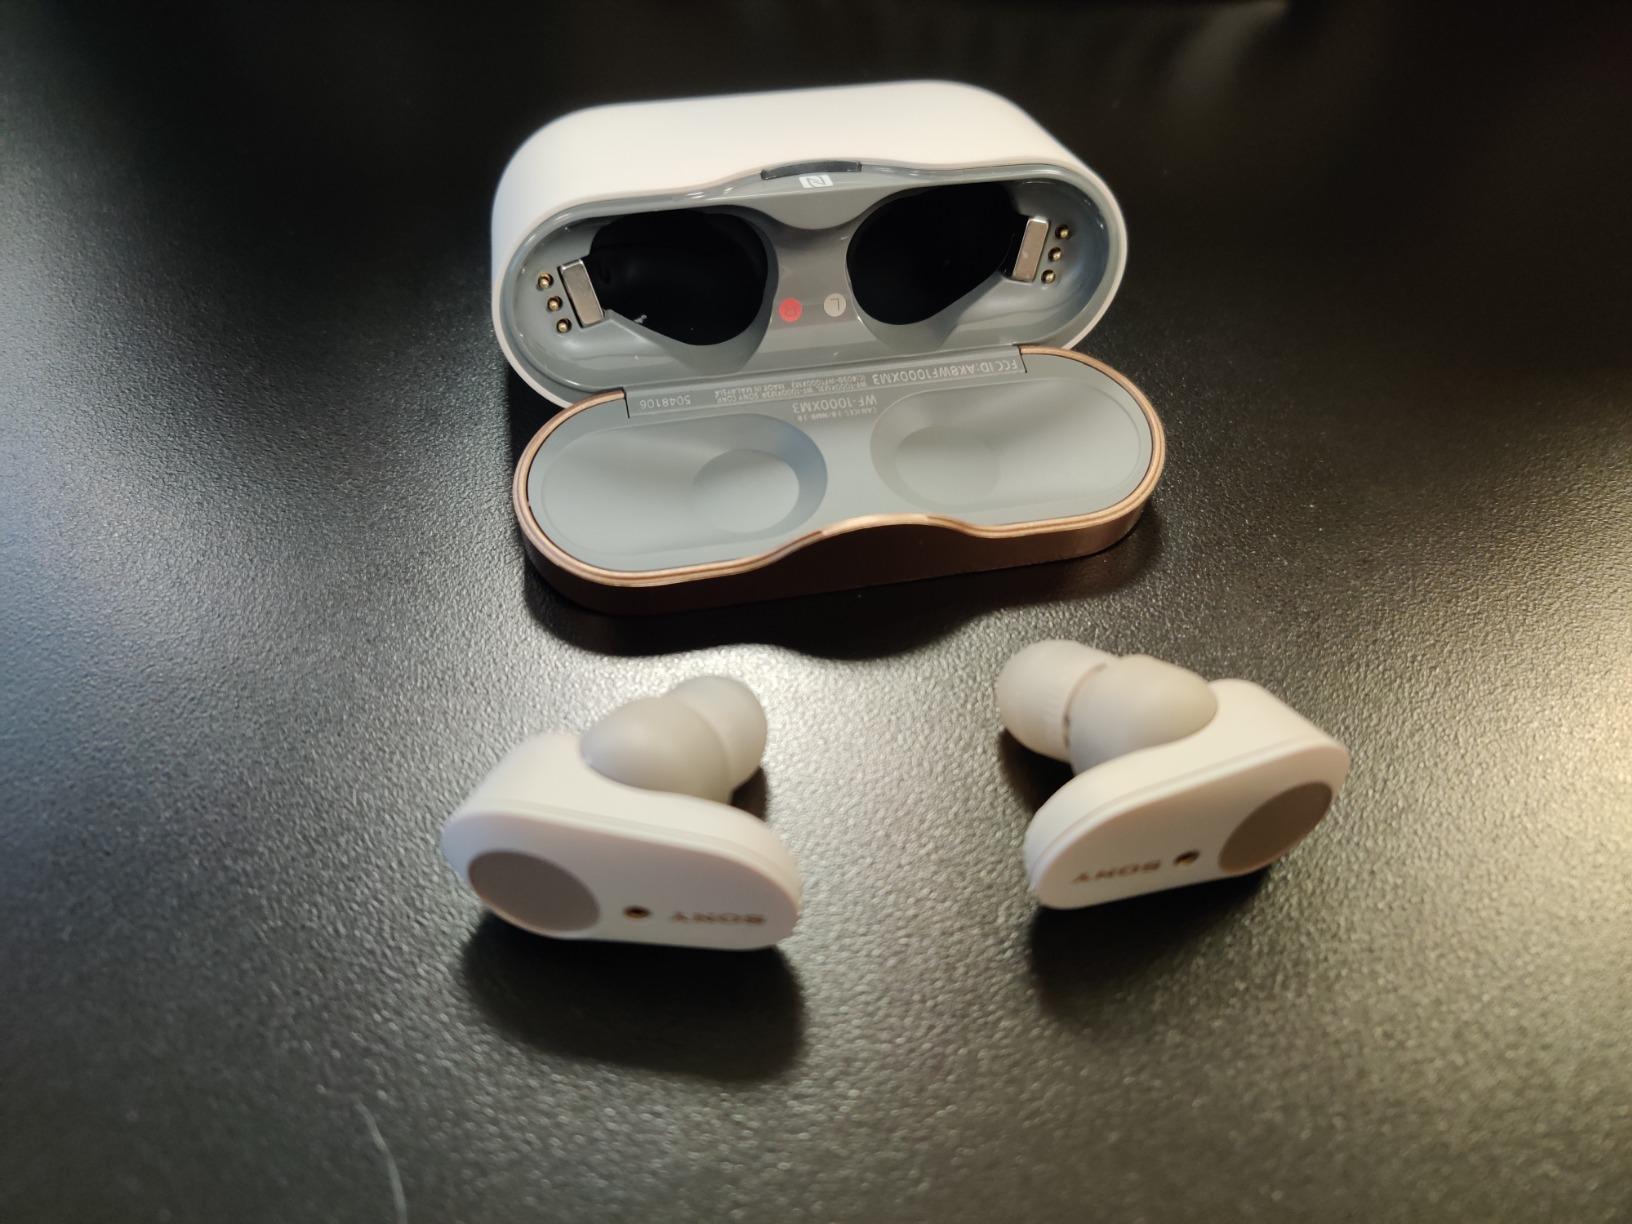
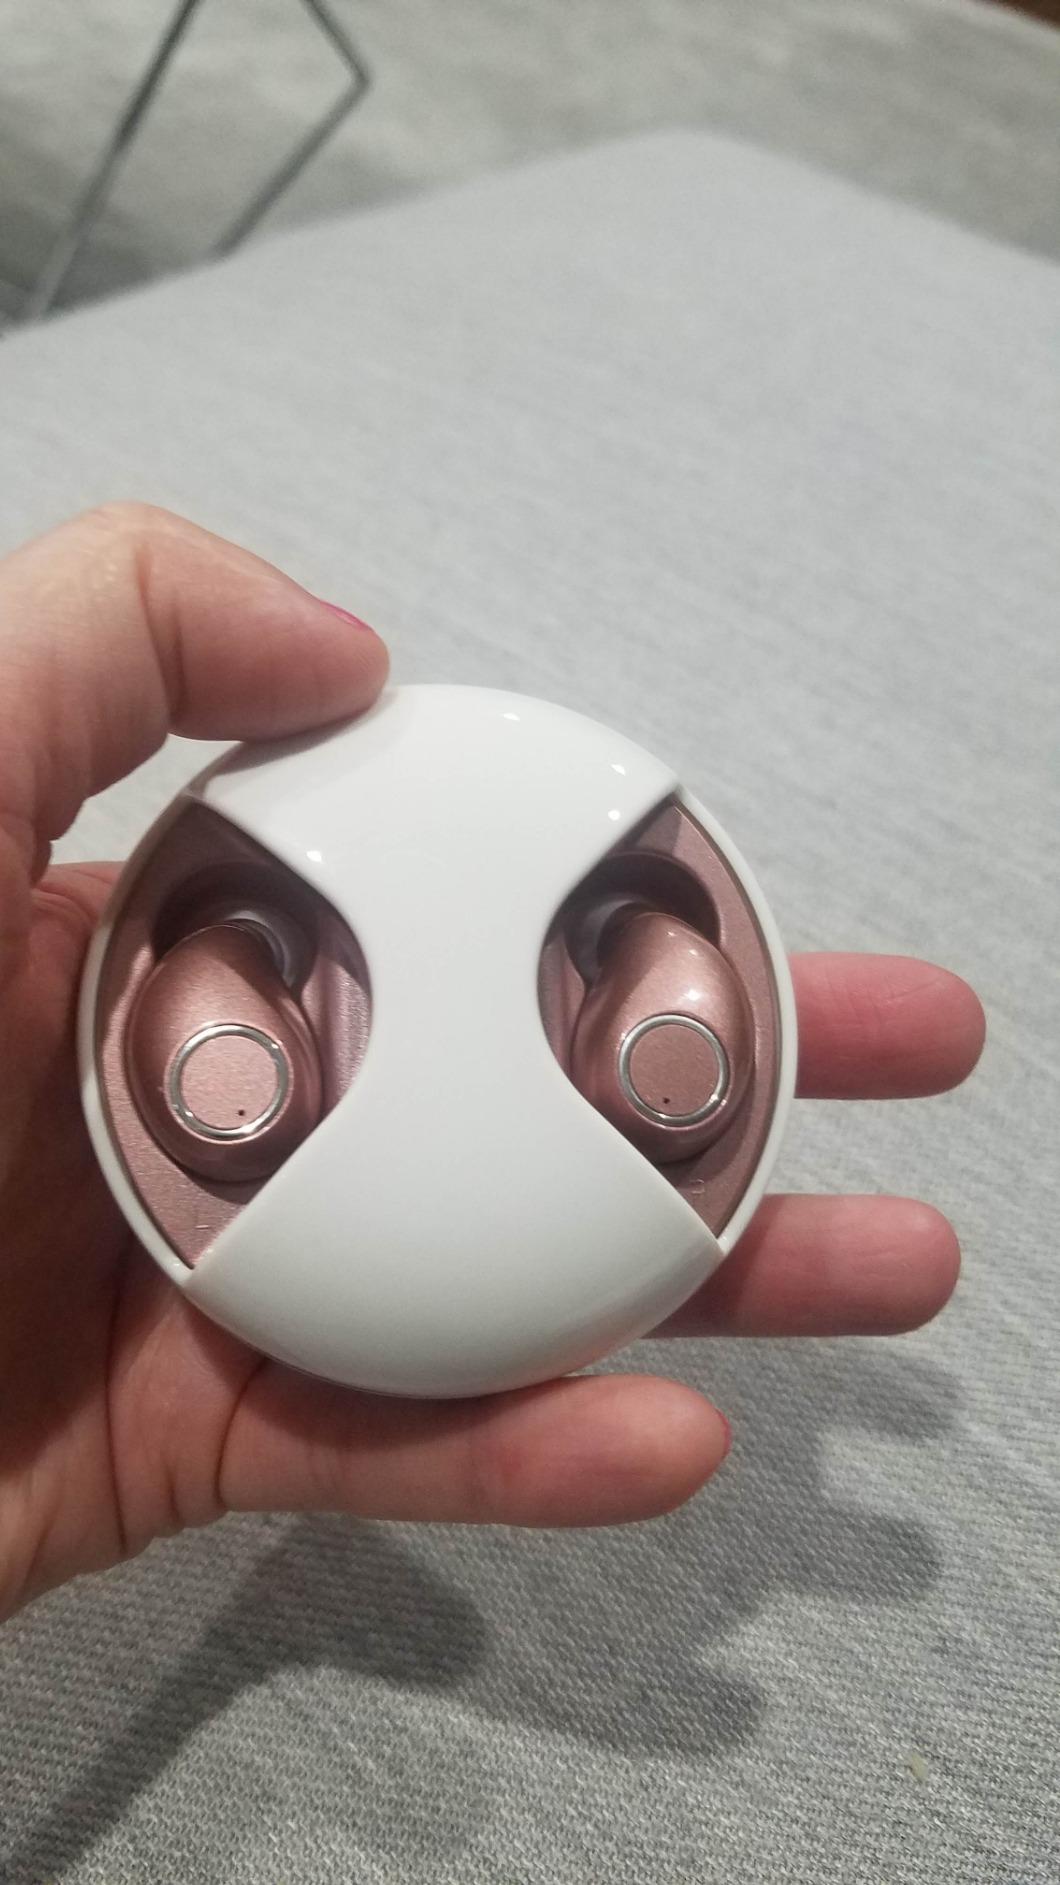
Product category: earbuds
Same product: no